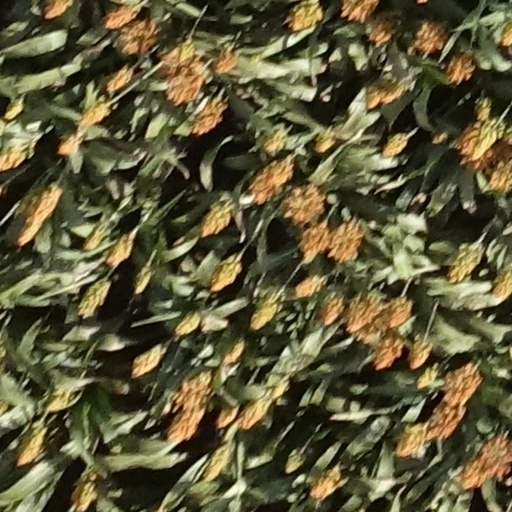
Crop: sorghum